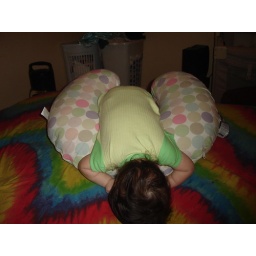
Francis plants his face down in the bed